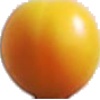
Label: Cherry Wax Yellow 1